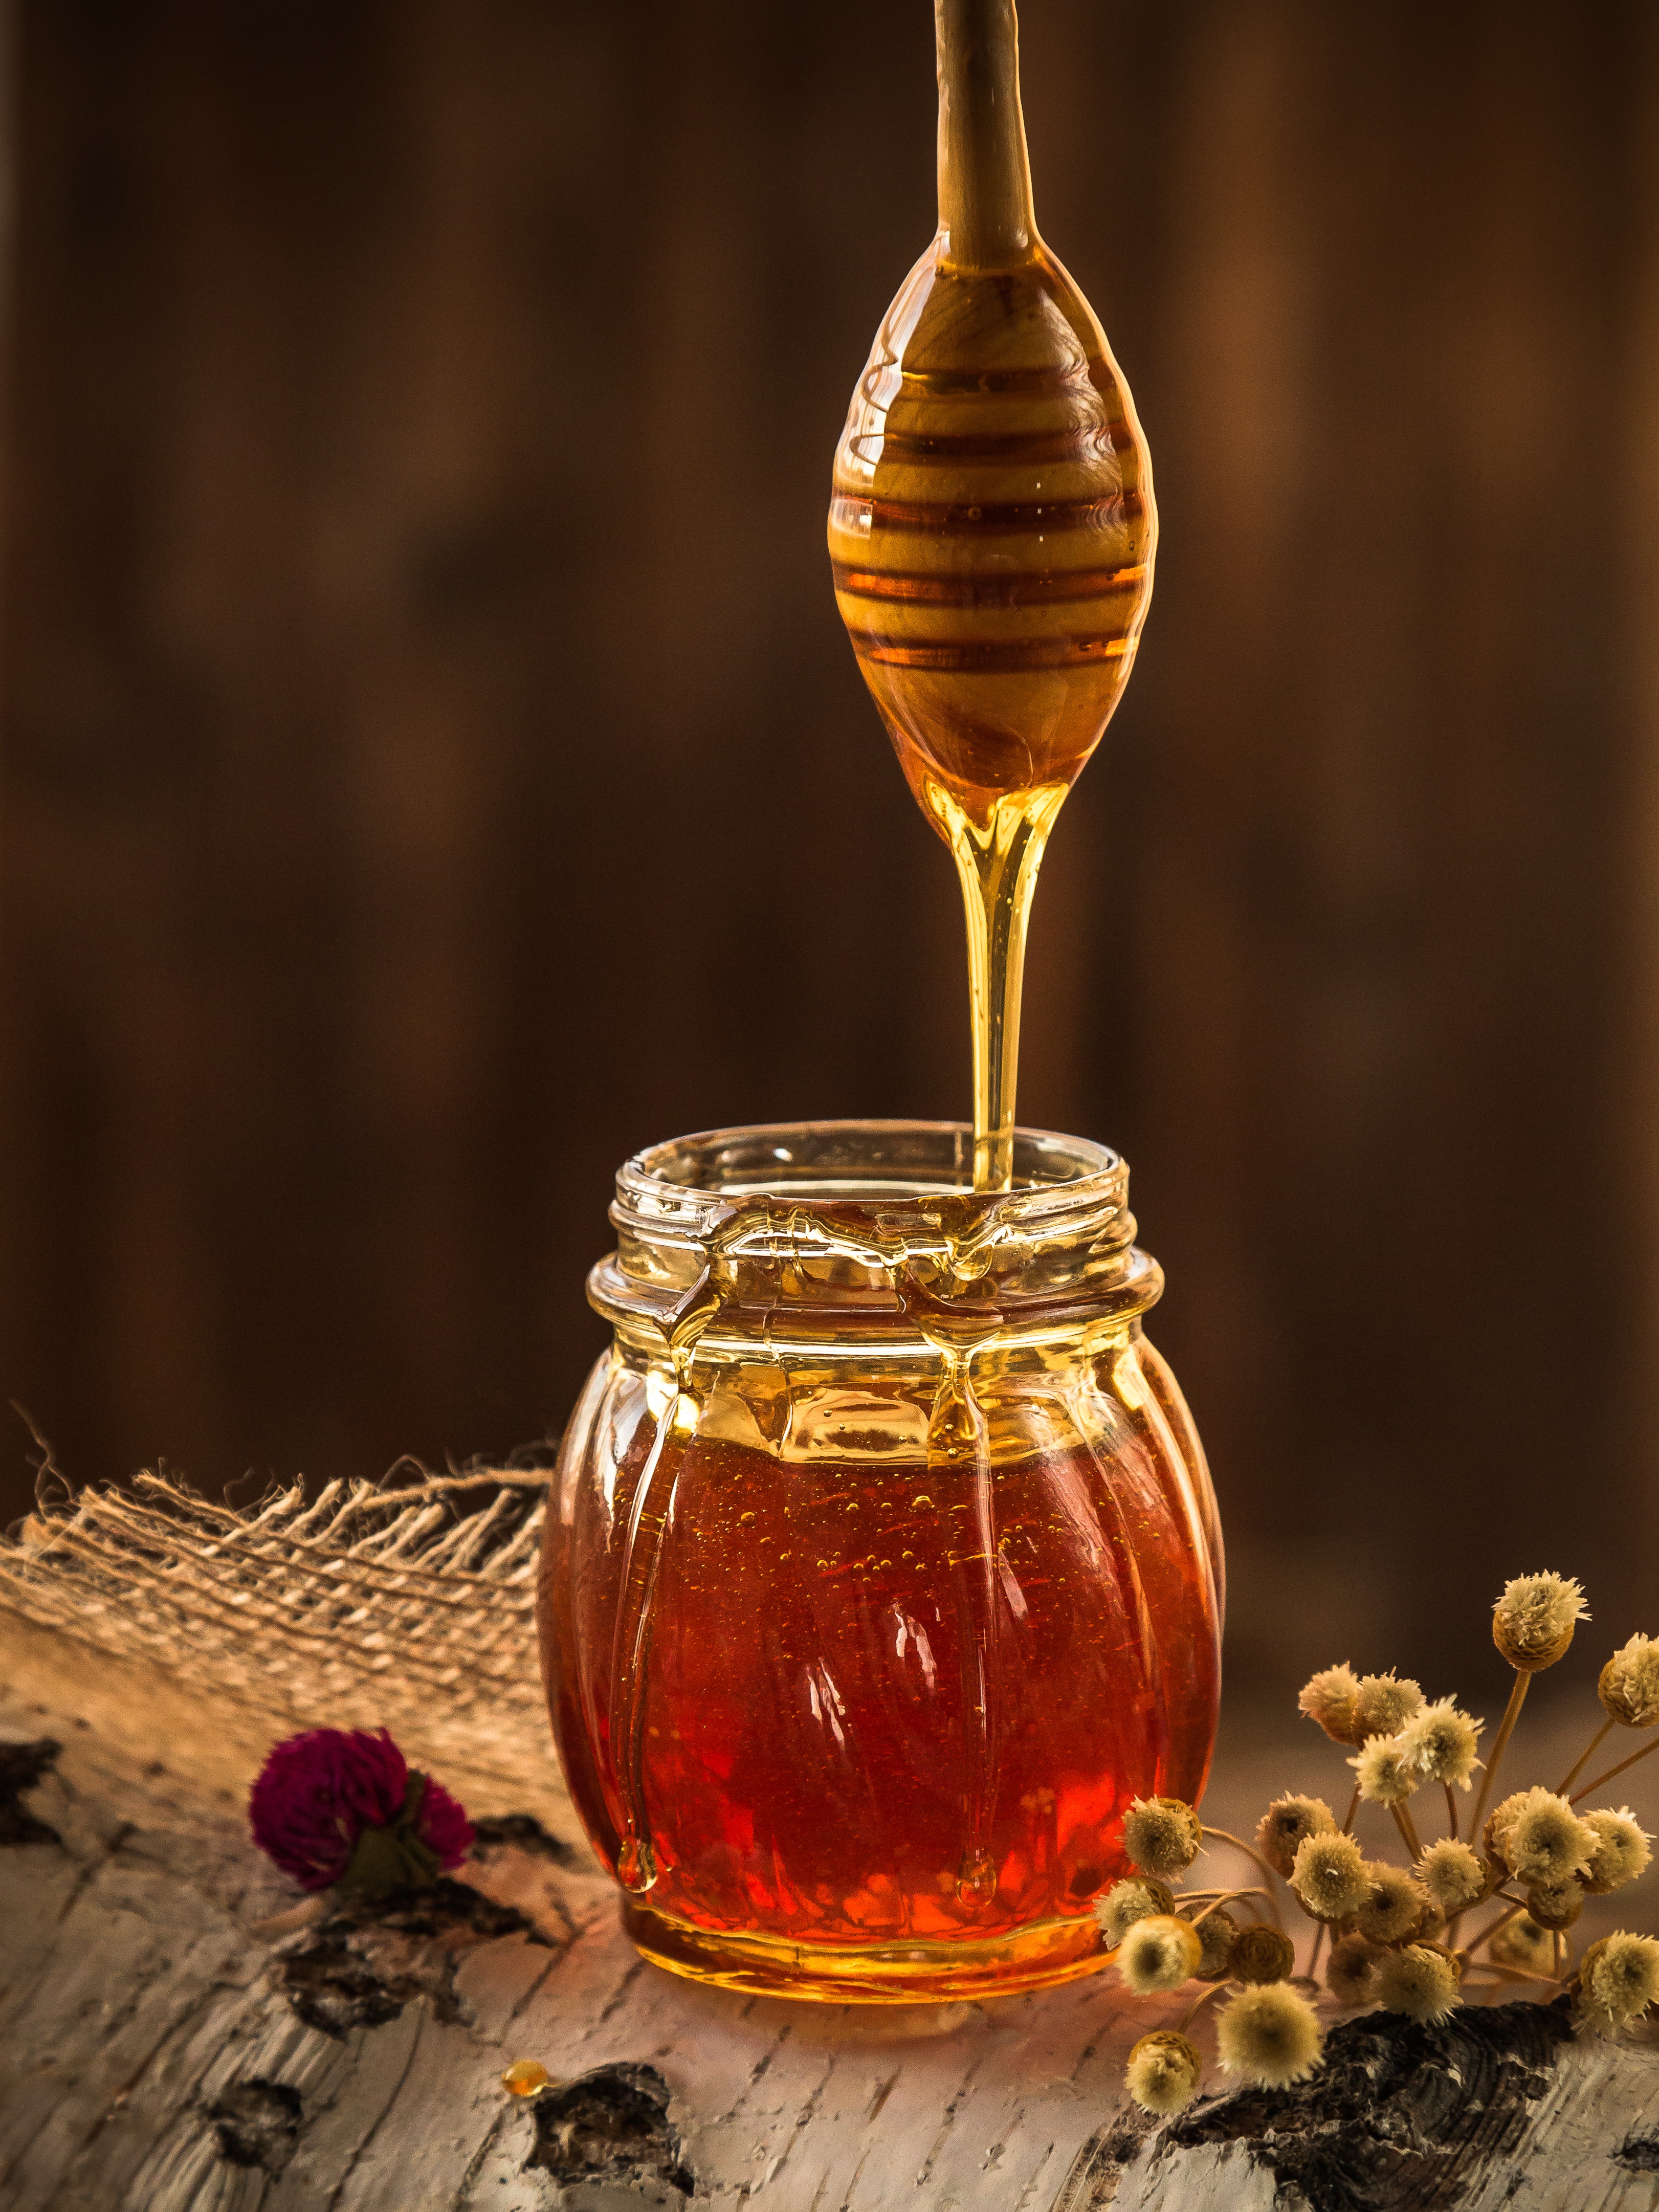
nature, sweet, flower, honey, pollen, yellow, closeup, still life, beekeeper, spa, nectar, apiary, beekeeping, still life photography, bee products, jar of honey